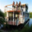
Label: ship